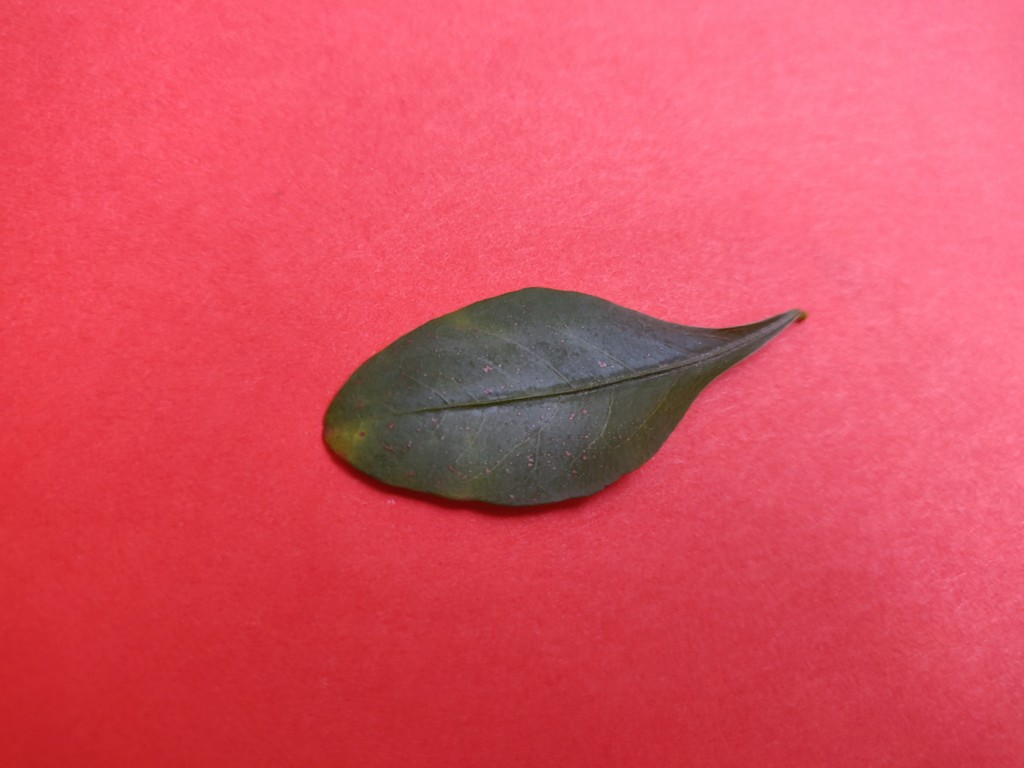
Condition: Unhealthy
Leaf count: single
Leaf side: front